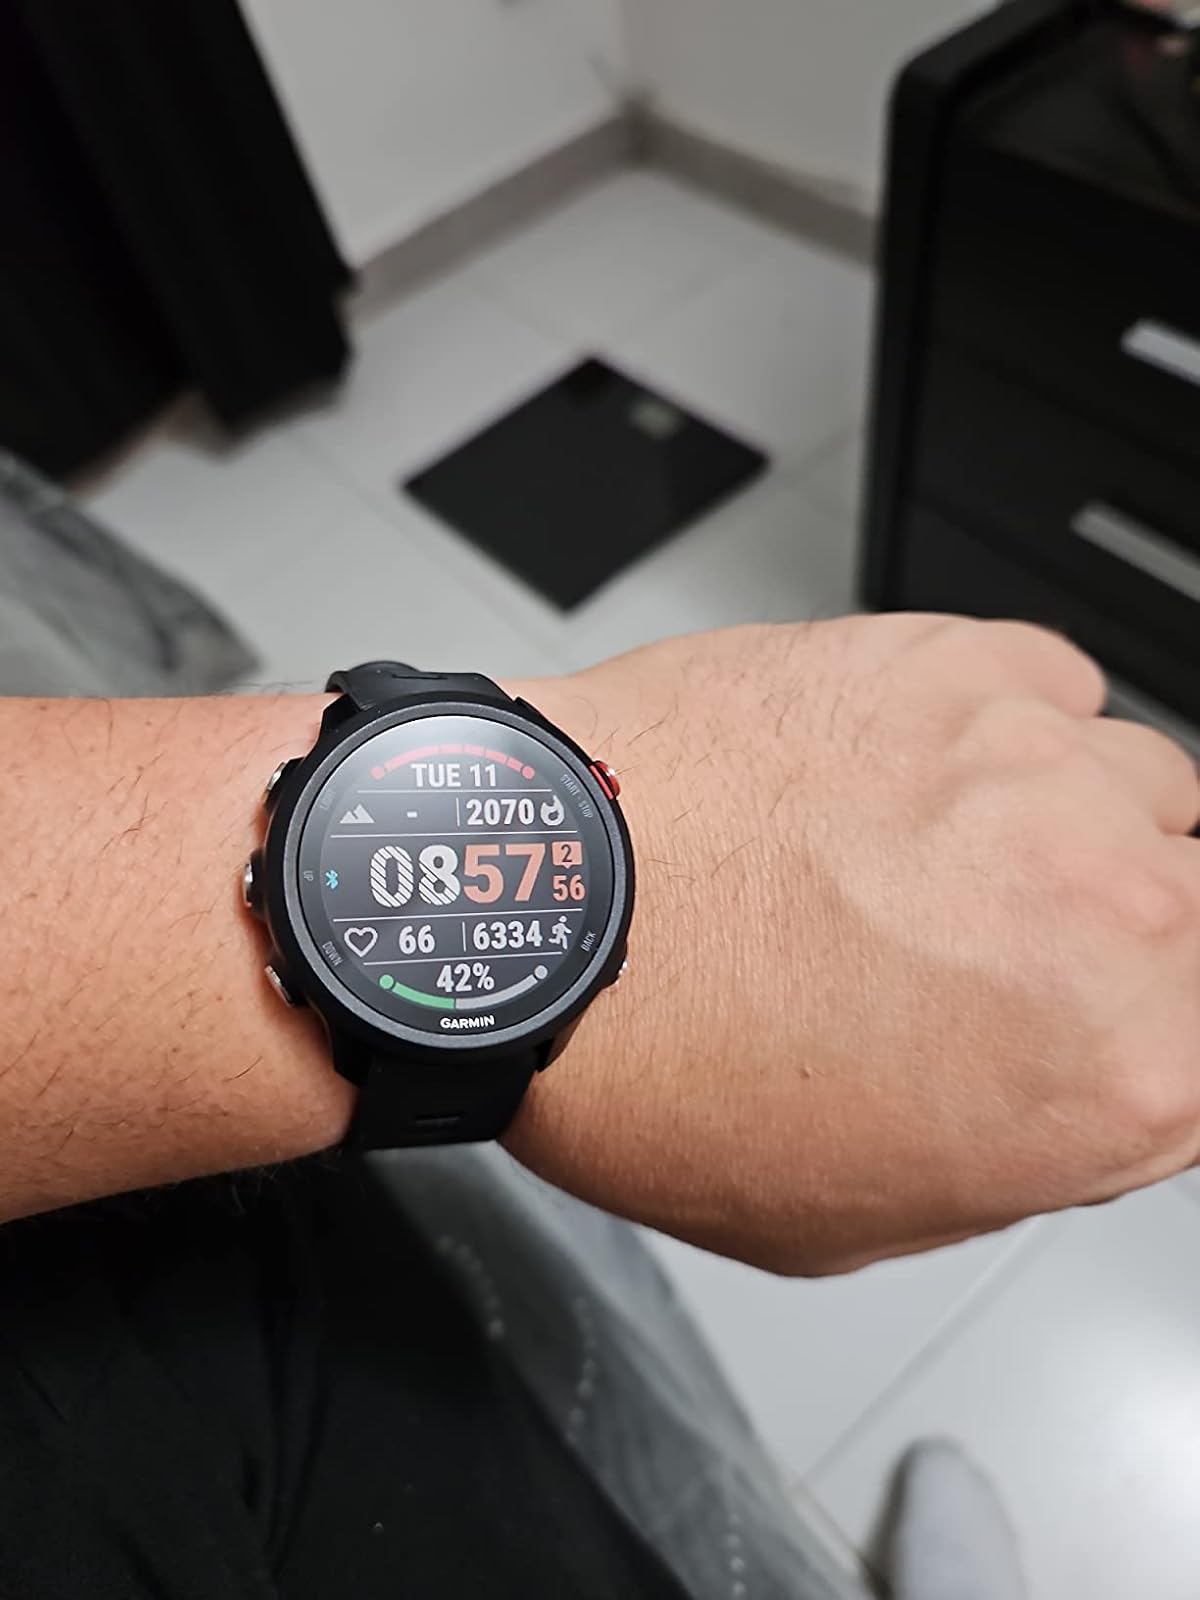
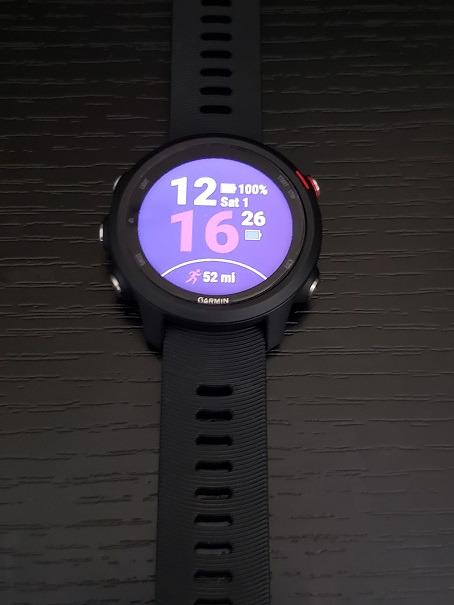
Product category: smartwatch
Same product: yes